No One Is Too Small to Make a Difference

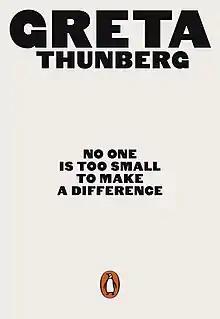
Cover of the book

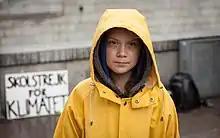
Greta Thunberg striking in Stockholm (2018). A detail of this photo illustrates the back cover of the book's first edition.

No One Is Too Small to Make a Difference is a book by climate activist Greta Thunberg. Originally published on 30 May 2019, the book consists of a collection of eleven speeches which she has written and presented about global warming and the climate crisis.